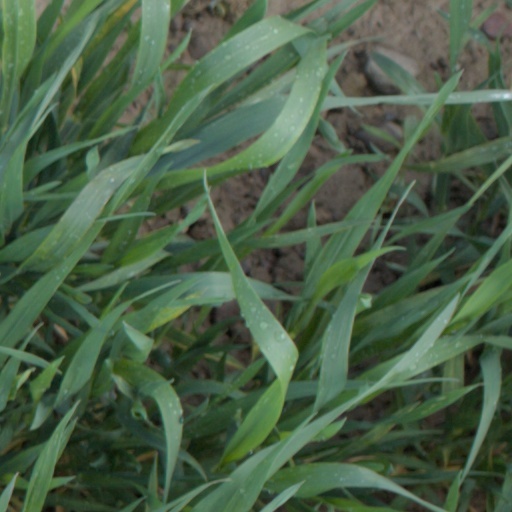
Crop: wheat